History of Birmingham

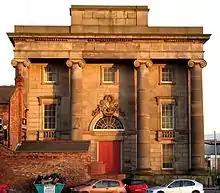
Curzon Street station; Birmingham's first railway terminus

The first map of Birmingham was produced in 1731 by William Westley, though the year before, he produced the first documentation of a newly constructed square named Old Square. It became one of the most prestigious addresses in Birmingham. This was not the first map to show Birmingham, something that had been done in 1335, albeit showing Birmingham as a small symbol. Birmingham was again surveyed in 1750 by S. Bradford.